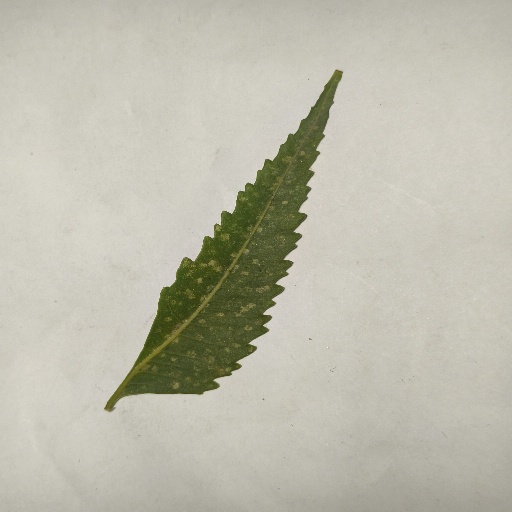
Species: Neem
Leaf condition: Powdery Mildew